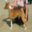
Label: dog